Württemberg

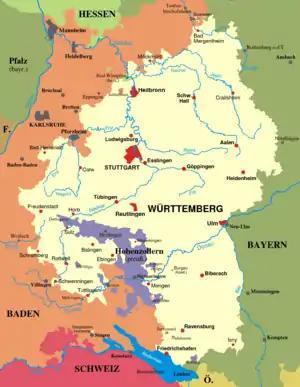
Territory of Württemberg 1810–1945.

Württemberg is a historical German territory roughly corresponding to the cultural and linguistic region of Swabia. The main town of the region is Stuttgart.